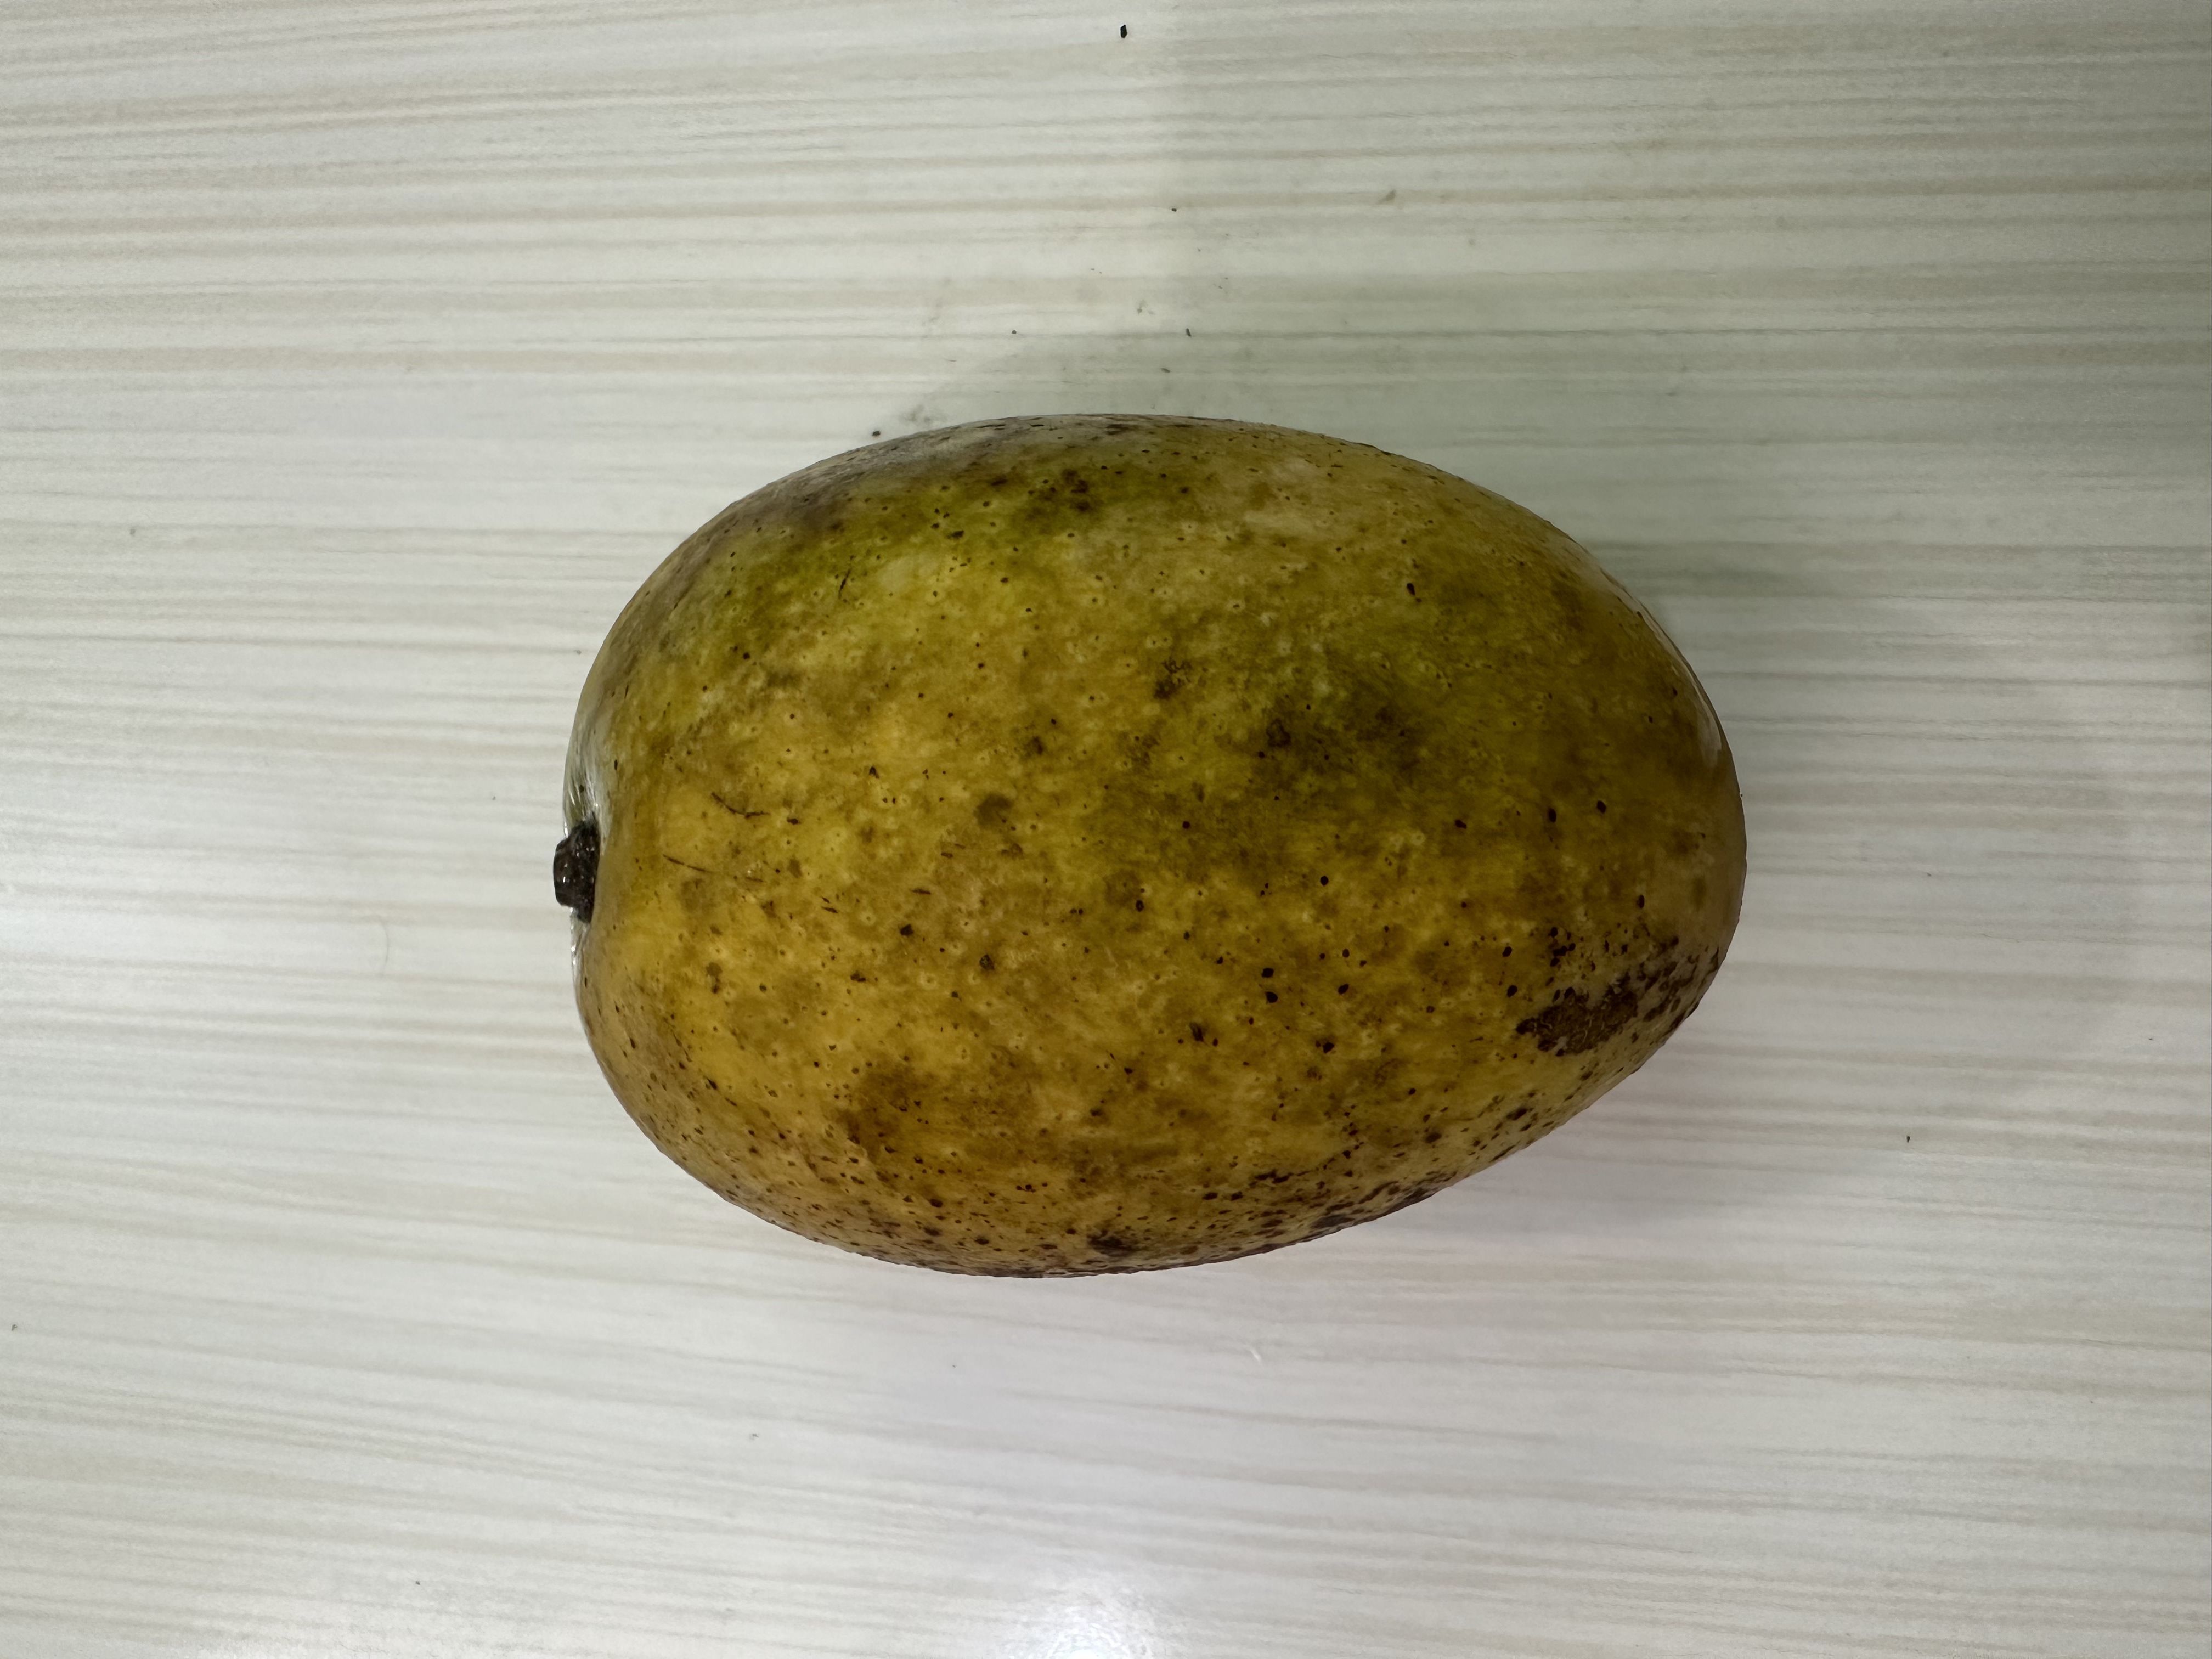
Mango variety: Kanchon Langra